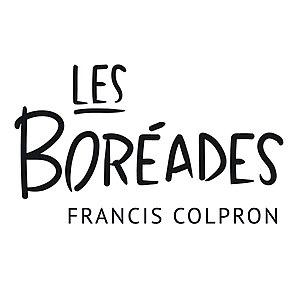
Logo de l'ensemble les Boréades de Montréal sous la direction de Francis Colpron.
Les Boréades de Montréal est un ensemble de musique sur instruments d'époque basé à Montréal et spécialisé dans le répertoire baroque.